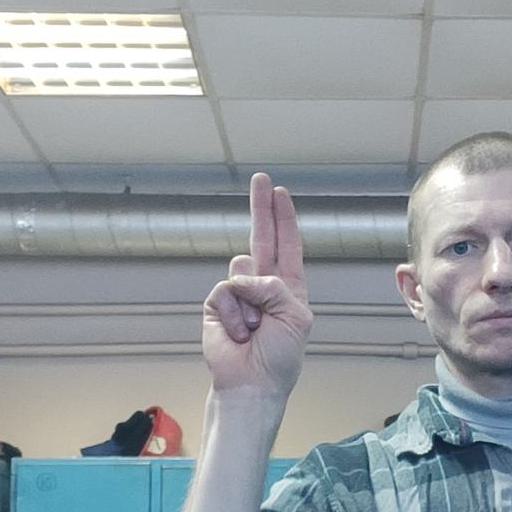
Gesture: two_up